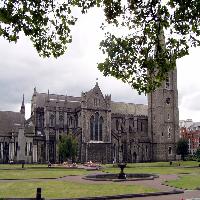
Weather: cloudy or overcast